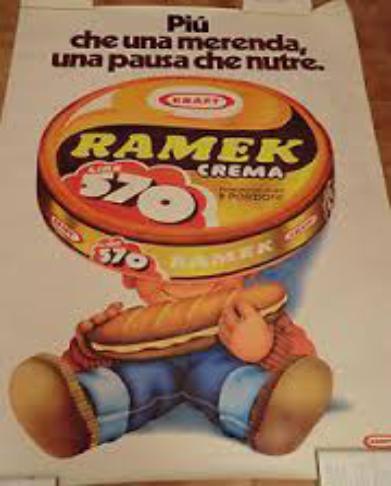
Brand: Kraft Ramek
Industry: Food